City of Ontario v. Quon

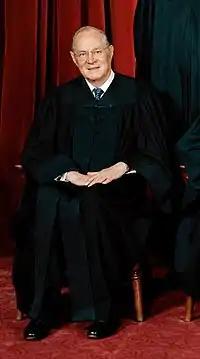
A balding old man with glasses, wearing a black robe and seated in front of a red curtain

On those grounds, the search had been reasonable under "O'Connor". Its inception, to see whether the city needed a higher character limit, was legitimately work-related. Review of the content of the messages was an "efficient and expedient" way of achieving that goal, Kennedy wrote. The OPD's decision to limit the review to just two months' worth of messages, and redact those sent when Quon was off duty further bolstered its case.